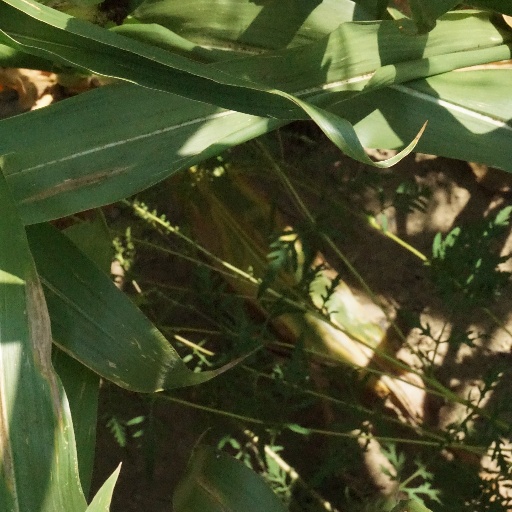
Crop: maize; corn